Old Wadena Historic District

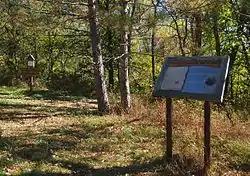
Signs marking features of Old Wadena

The Old Wadena Historic District is a concentration of historical archaeology sites now largely contained within Old Wadena County Park in Thomastown Township, Minnesota, United States. Features include the sites of four successive trading posts established in 1782, 1792, 1825, and 1856; the original townsite of Wadena on the Red River Trails; and the county's first farm. The town was later moved south to its present location. The historic district was listed on the National Register of Historic Places in 1973 for having state-level significance in the themes of agriculture, non-aboriginal archaeology, and transportation. It was nominated for its archaeological potential at the seminal site of Euro-American activity in Wadena County, Minnesota.